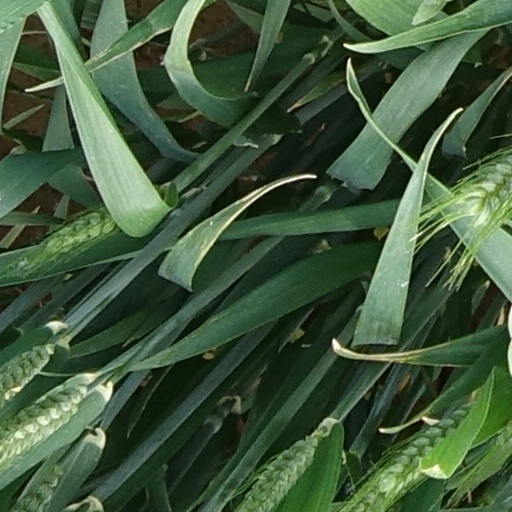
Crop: wheat